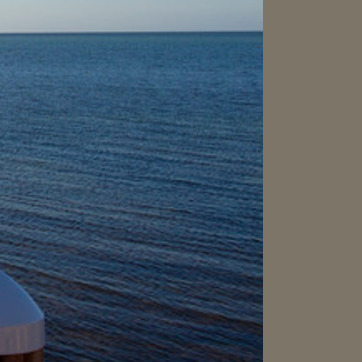
Material: water